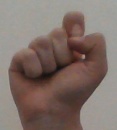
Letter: fa